Subaru R1

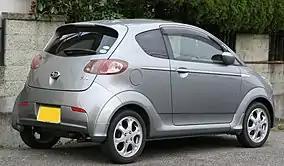

Tomica manufactured a diecast 1/56 R1 in 2005 as No. 111, and Takara made a Choro-Q plastic pull-back R1. There's also a Norev model at scale 1:43.